Geodetic Observatory Wettzell

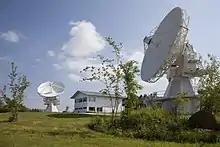
Twin telescopes with operational building, 2015

The Geodetic Observatory Wettzell is located atop the 616 meter-high mountain Wagnerberg, west of the village Wettzell in the German district Cham in the Bavarian Forest.